James Lick Baths

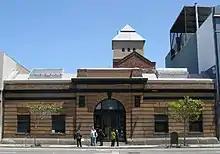
In 2008.

The James Lick Baths (also known as the People's Laundry Building and 165 Tenth Street) in the South of Market District of San Francisco, California is a San Francisco Designated Landmark combining aspects of public bathing and self-service laundry.